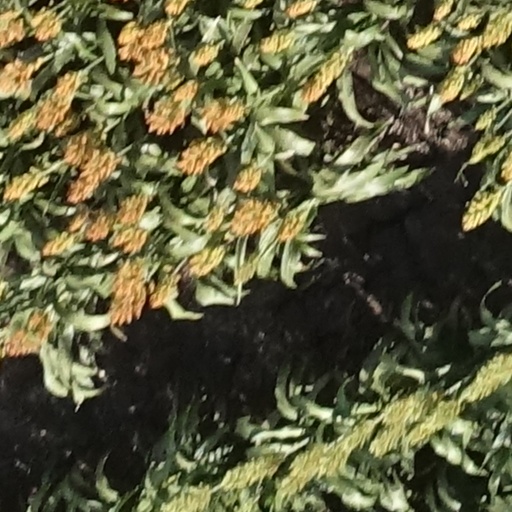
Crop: sorghum